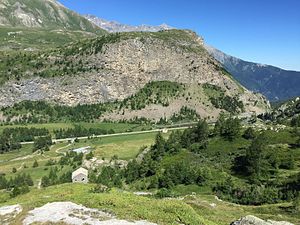
Col du Mont Cenis / Galleri
Mont Cenis er et bjerg og et bjergpas i Savoie i Frankrig, som danner grænsen mellem De cottiske og De grajiske Alper. Bjergpasset forbinder via rute D1006 mod NØ Maurienne-dalen i Frankrig med Susa-dalen mod SØ i Italien. Fra den Italienske side krydses passet af vejen SS25.